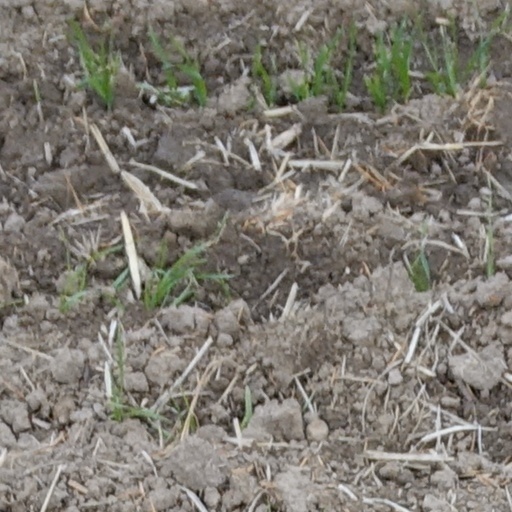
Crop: wheat